The Boss (1956 film)

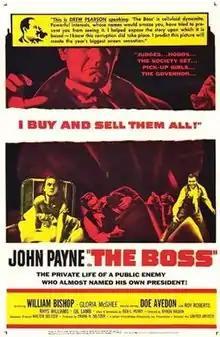

The Boss is a 1956 American crime film noir directed by Byron Haskin and starring John Payne.